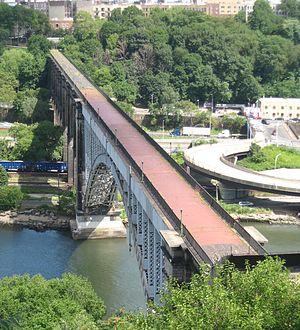
Le High Bridge est le plus ancien pont de New York, ayant à l'origine ouvert en tant qu'aqueduc de Croton en 1848. Il a rouvert en 2015 comme voie piétonne après avoir été fermé pendant plus de 45 ans. Pont en arc en acier d'une hauteur de 42 mètres au dessus de la rivière Harlem, il relie les Boroughs new-yorkais du Bronx et de Manhattan.